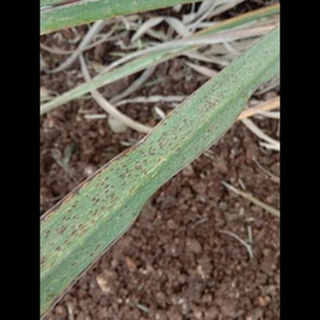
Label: sugarcane_rust